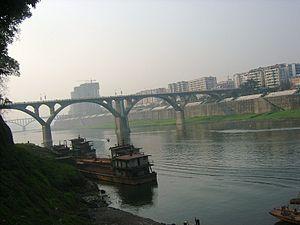
La Fu, c'est-à-dire rivière du dragon blanc, est une rivière qui coule dans la province chinoise du Sichuan et dans la municipalité de Chongqing. C'est un affluent droit du fleuve Jialing lui-même affluent du Yangzi Jiang.